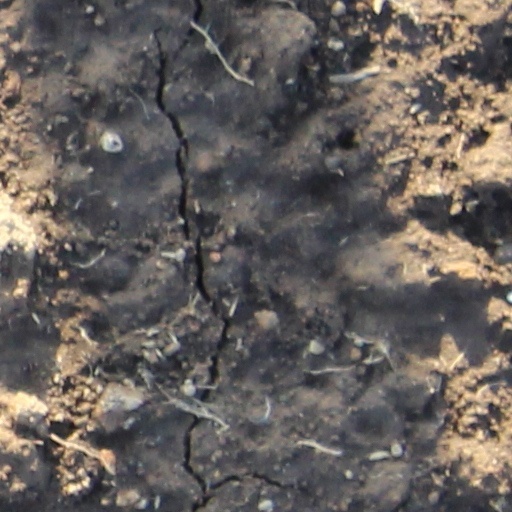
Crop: wheat